Kavishwar Dalpatram Award

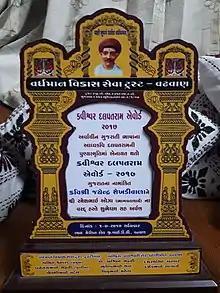

The Kavishwar Dalpatram Award (Gujarati: કવિશ્વર દલપતરામ ઍવોર્ડ) is a literary honour in Gujarat, India given by Vardhman Vikas Seva Trust, Wadhwan. The award is conferred annually to the Gujarati language poet for his significant contribution in Gujarati poetry since 2010. Founded by Vardhman Vikas Trust, the award is named after renowned Gujarati language poet Dalpatram. The award comprises shield, showl and the cash prize of Rs. 25000.